The Immediate

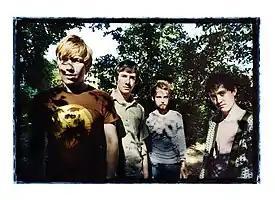
The Immediate in 2007

The Immediate were an avant-garde Irish rock quartet, based in Malahide, County Dublin. They made a considerable impact on the Irish music scene despite releasing only one album during the span of their association together. The album was "In Towers and Clouds" (2006). It received primarily positive critical feedback and was nominated for the Choice Music Prize for Irish Album of the Year 2006. Alongside their sole album, several extended plays and singles were also released by the band.